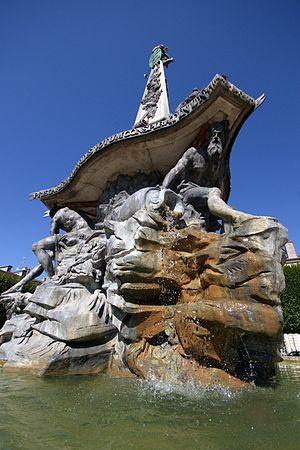
Statue de la place d'Alliance à Nancy, oeuvre de Paul-Louis Cyfflé au XVIIIe siècle
La place d'Alliance est une place de Nancy, due à l'architecte Emmanuel Héré. Située en Ville-neuve, la place est à proximité quasi immédiate de la célèbre place Stanislas, et appartient au même ensemble urbain de style classique voulu par Stanislas Leszczynski, inscrit au patrimoine mondial de l'UNESCO depuis 1983.